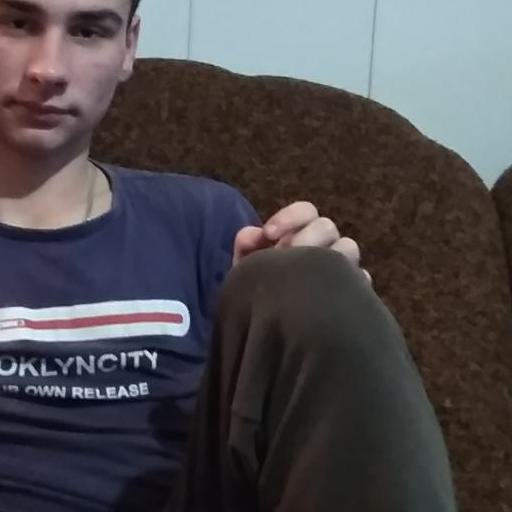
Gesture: no_gesture